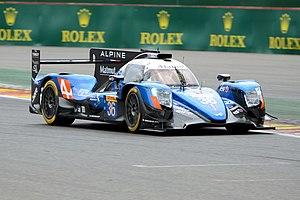
Alpine A470 Gibson de l'écurie Signatech Alpine Matmut pilotée par Romain Dumas, Gustavo Menezes et Matthew Rao aux 6 Heures de Spa 2017
Matthew Rao, né le 3 mai 1994 à Toulouse en France, est un pilote automobile britannique.